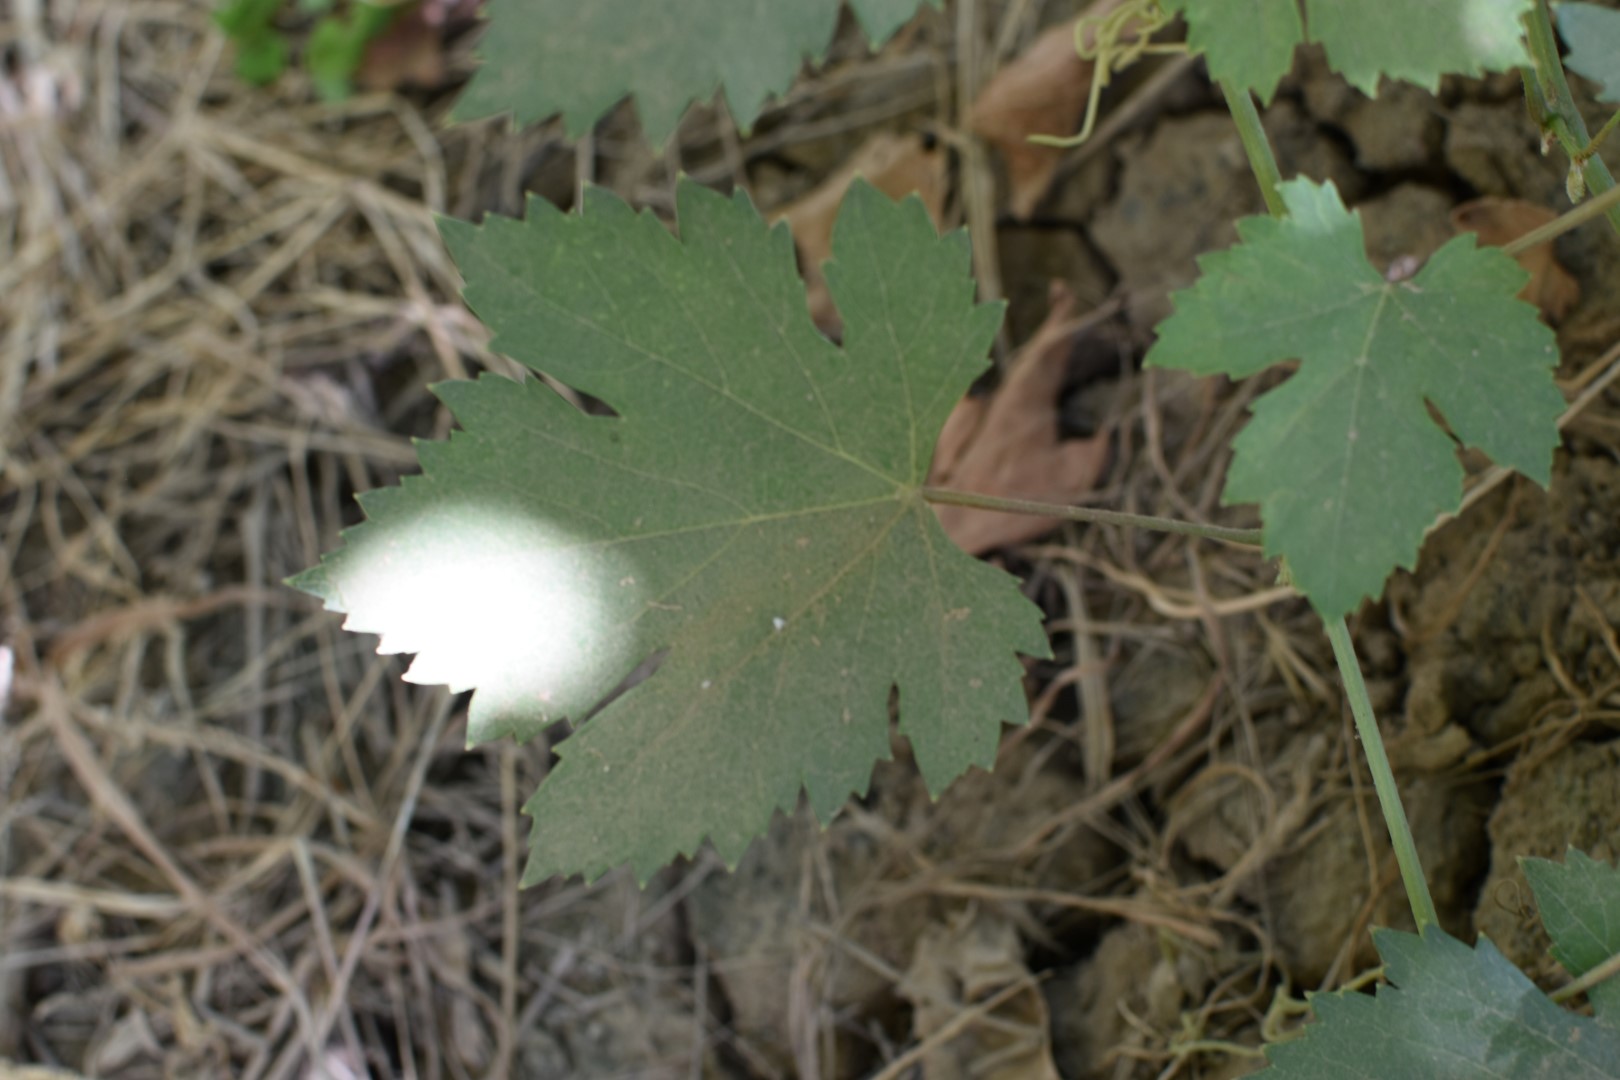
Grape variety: Halawani